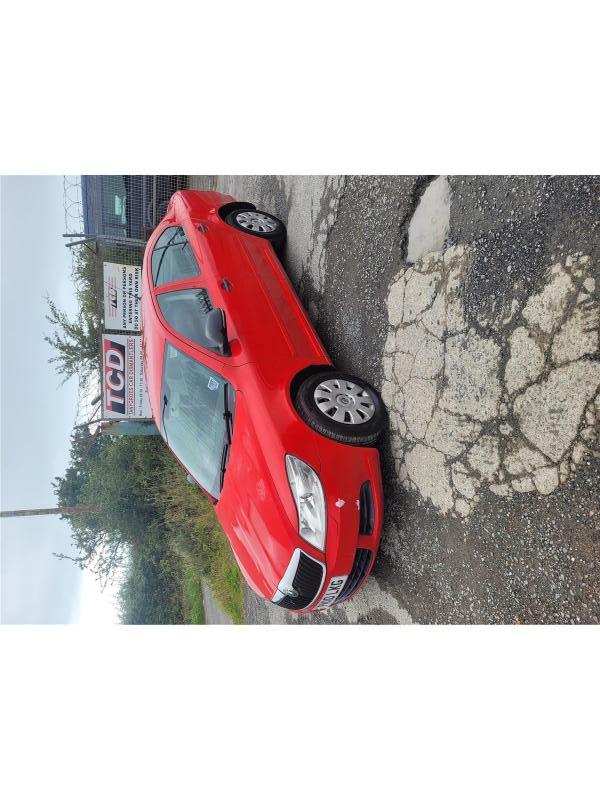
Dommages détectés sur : capot, aile avant gauche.
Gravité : mineur